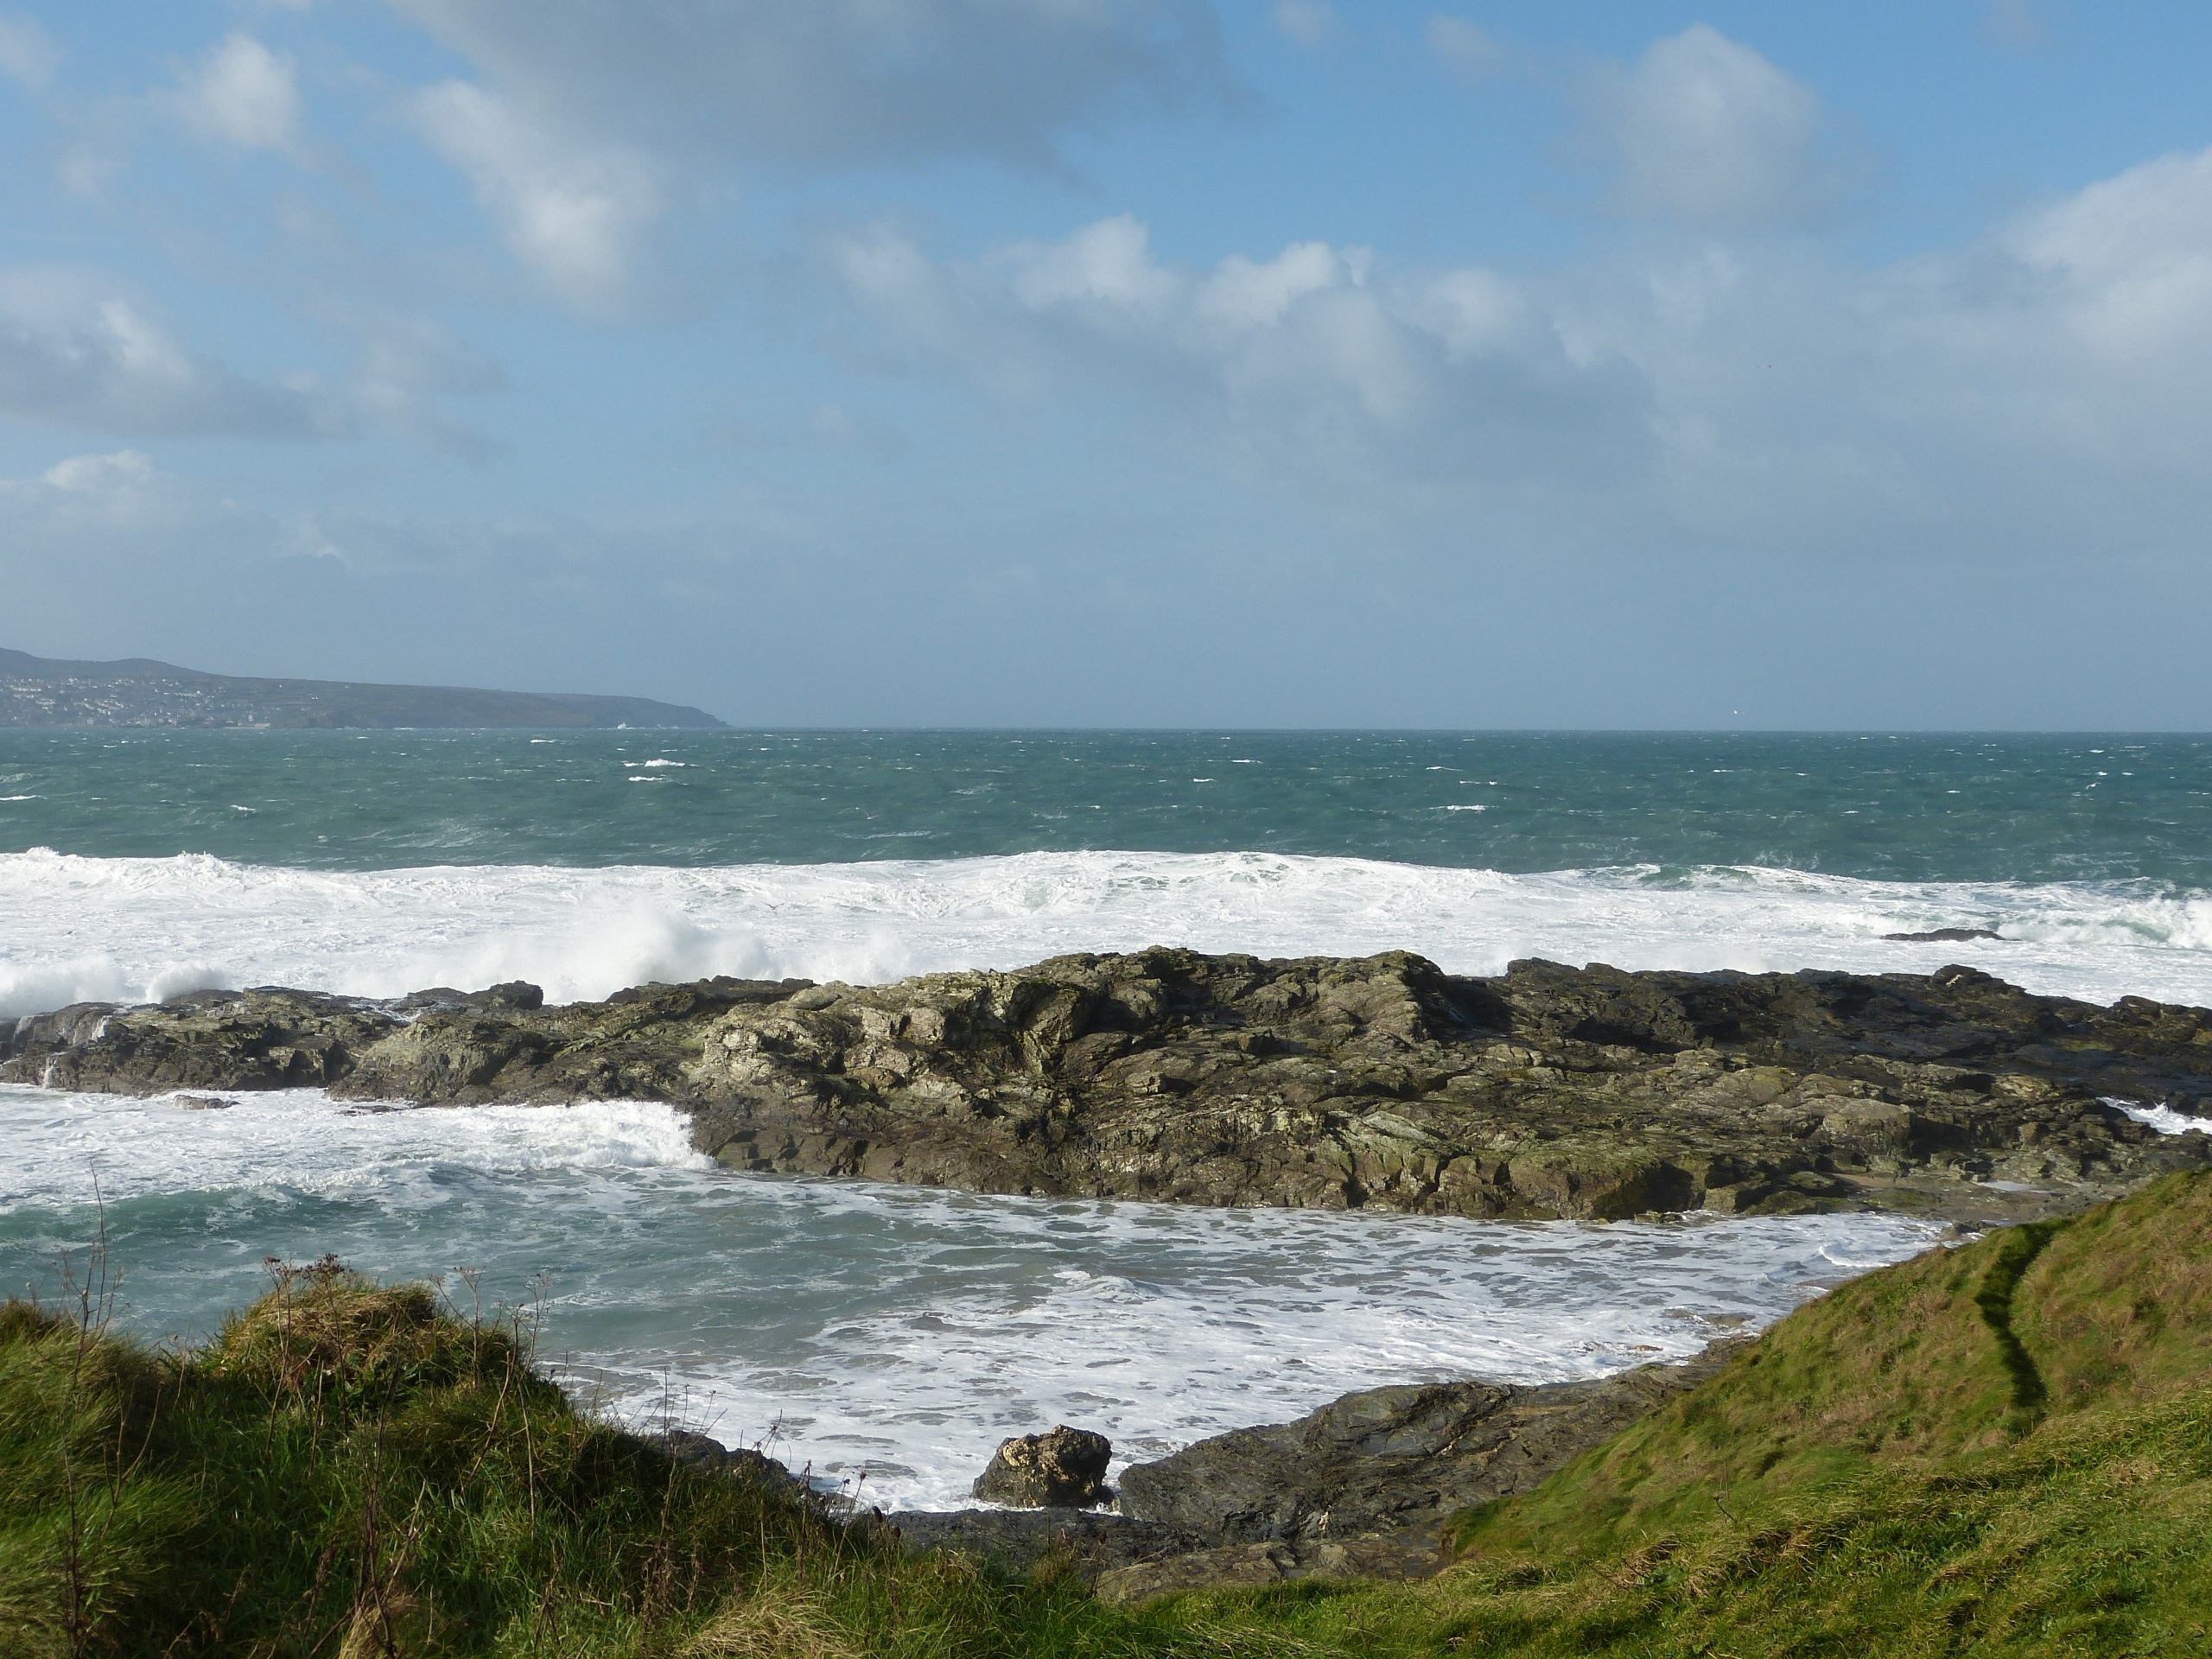
beach, landscape, sea, coast, water, nature, rock, ocean, horizon, cloud, shore, wave, vacation, coastline, cliff, cove, scenery, bay, terrain, material, body of water, waves, cornwall, cape, landform, wind wave